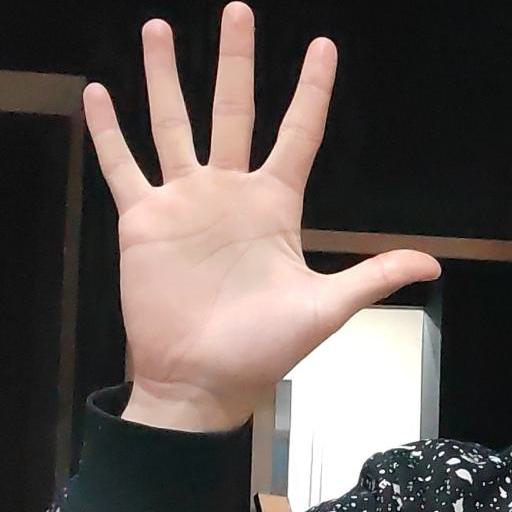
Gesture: palm